Patricide

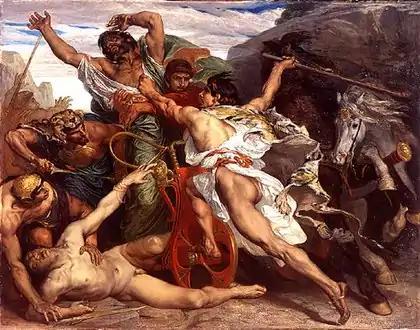
"Le Meurtre de Laïus par Oedipe" by Joseph Blanc depicts the mythological patricide of Laius by his son Oedipus.

Patricide (or paternal homicide) is the act of killing one's own father. The word "patricide" derives from the Latin word "pater" (father) and the suffix "-cida" (cutter or killer). Patricide is a sub-form of parricide, which is defined as an act of killing a close relative. In many cultures and religions, patricide was considered one of the worst sins. For example, according to Marcus Tullius Cicero, in the Roman Republic it was the only crime that led a civilian to death penalty.